Kennedy station

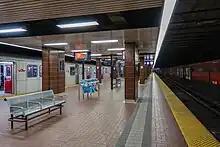
Line 2 platform

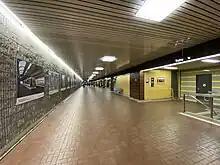
Concourse level of the station

Line 2 Bloor–Danforth was opened on February 25, 1966, and was extended westwards to Warden station on May 10, 1968, and to Kennedy station on November 21, 1980.